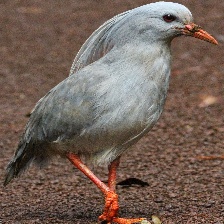
Species: KAGU
Scientific name: RHYNOCHETOS JUBATUS